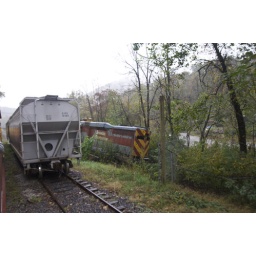
From Movie The Fugitive. This is the site of the train wreck in the movie. (Not the tanker car on the track)